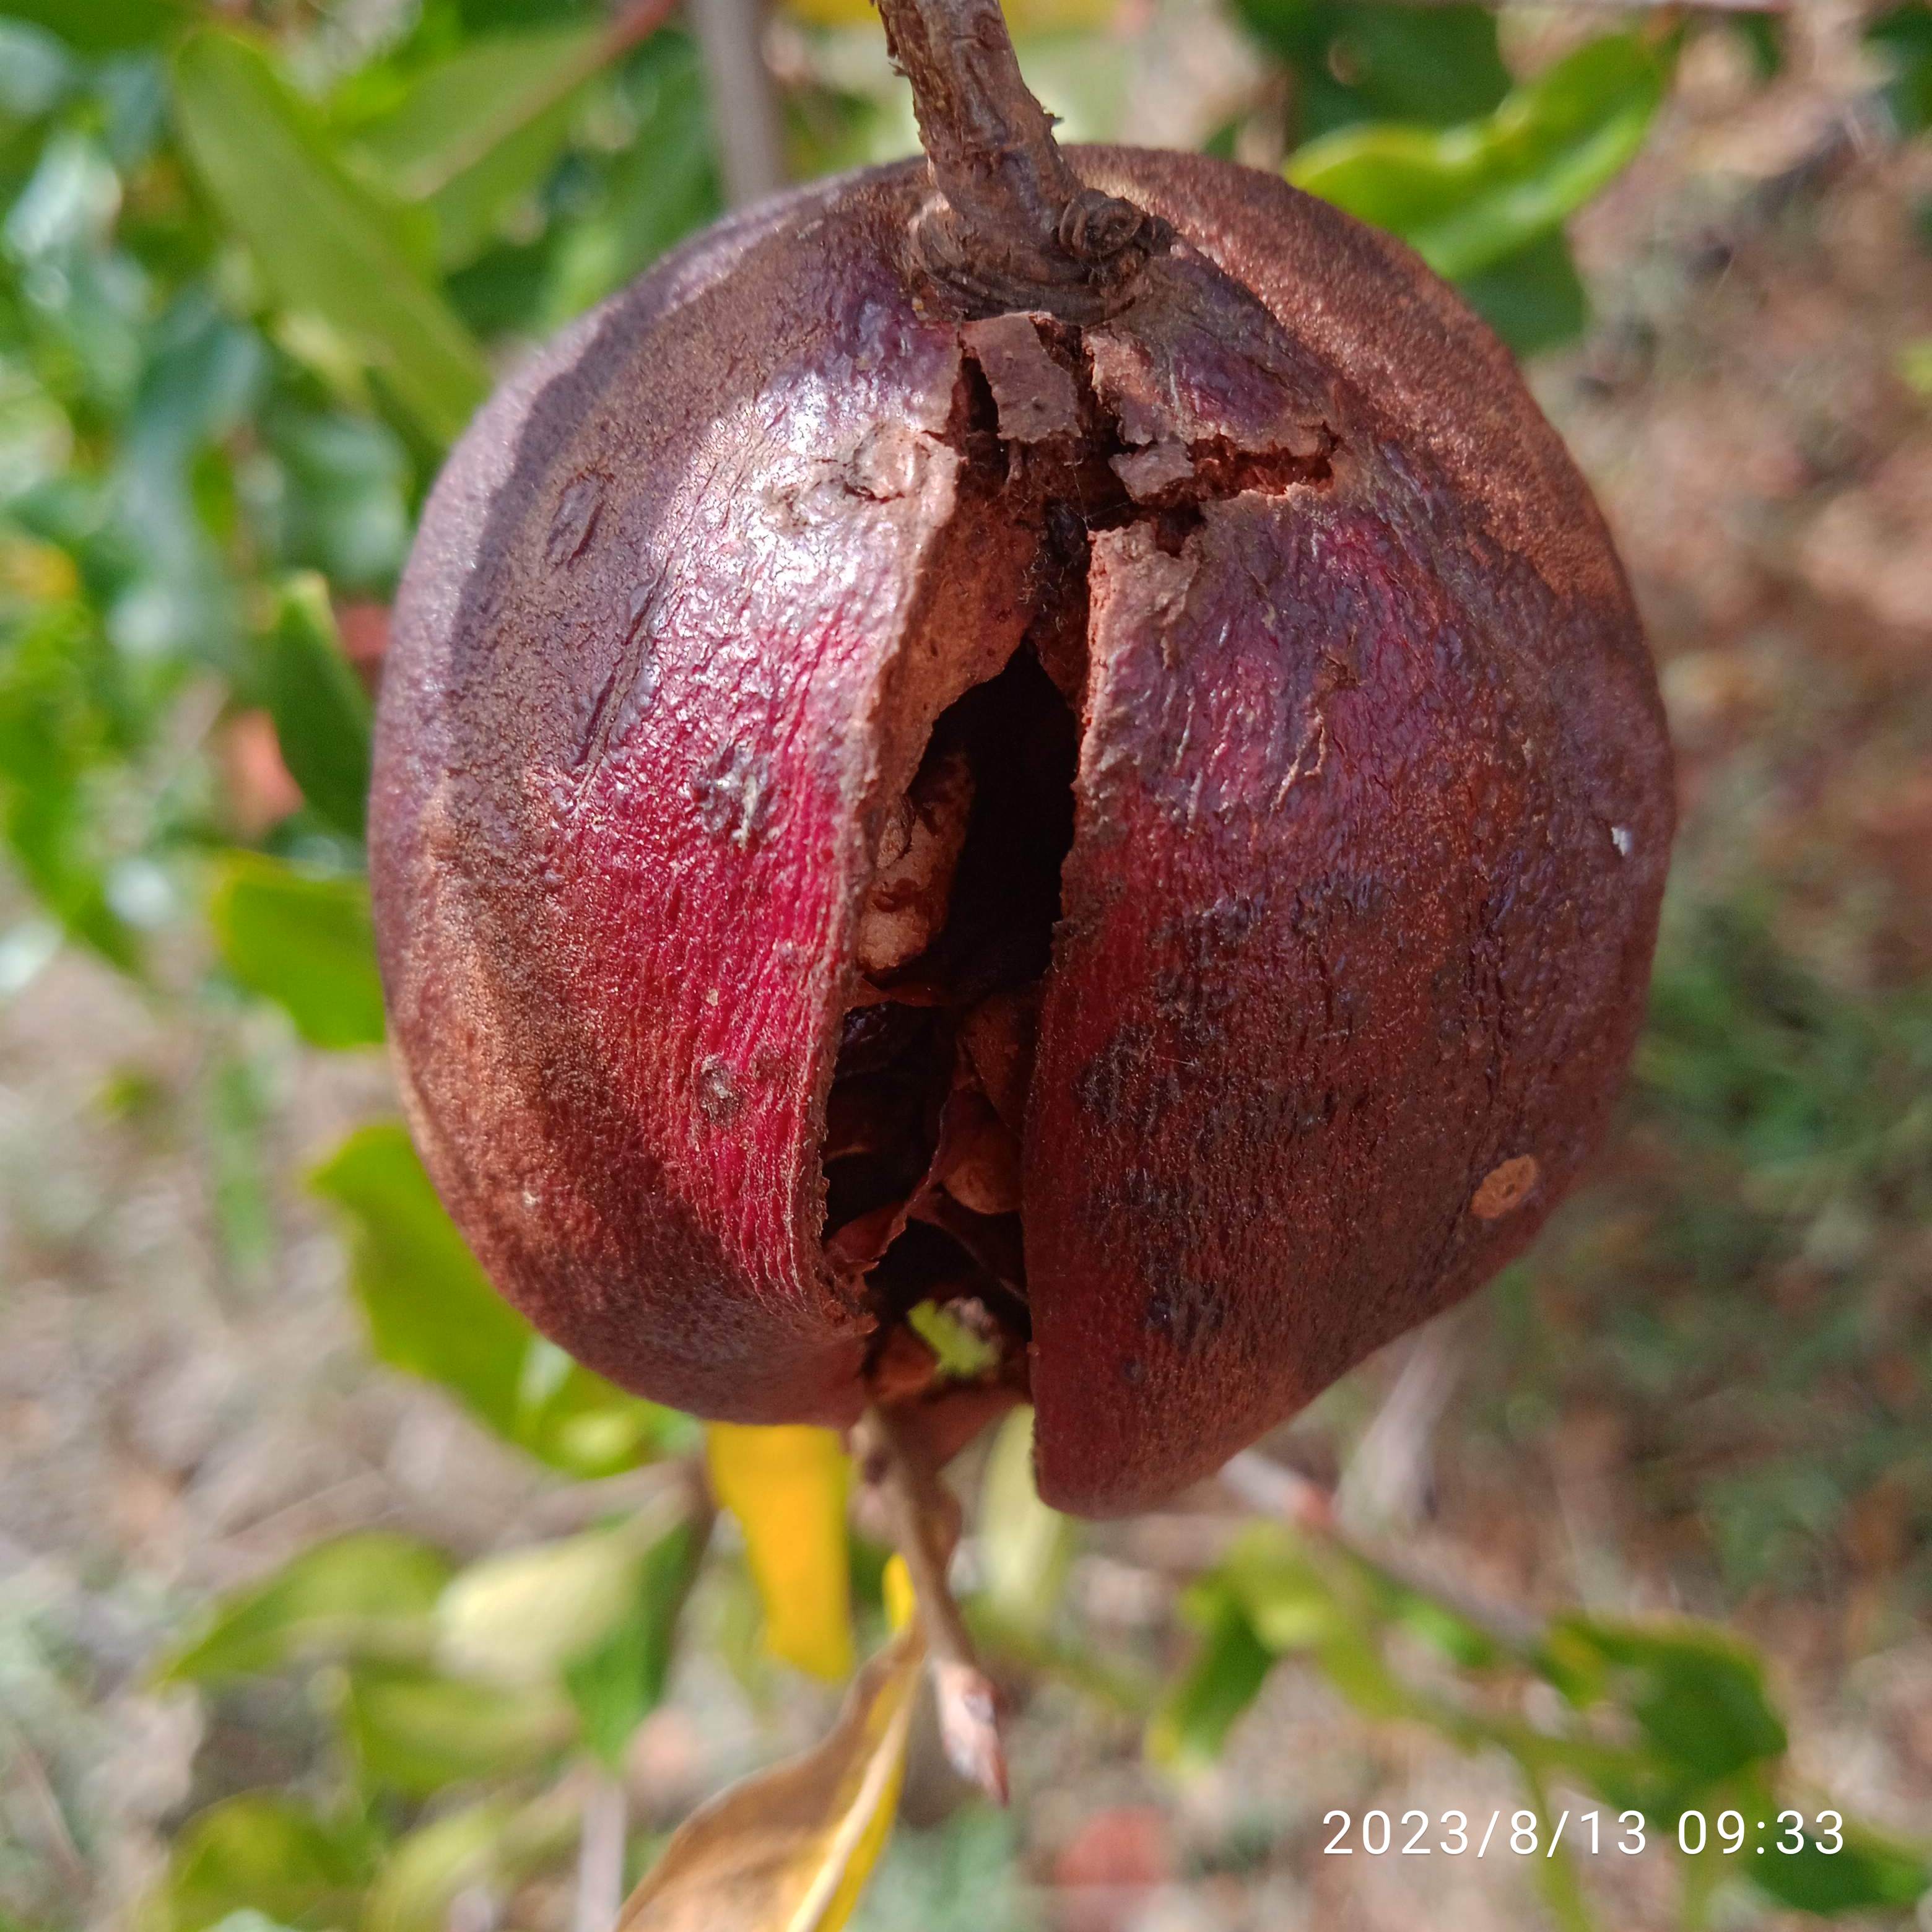
Label: Bacterial_Blight